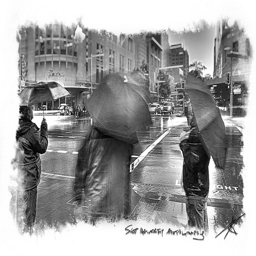
A group of people holding umbrellas near a wet street.
there are many people standing outside with umbrellas
black and white of people  with umbrellas
THIS IS A BLACK AND WHITE PHOTO OF SEVERAL PEOPLE HOLDING UMBRELLAS
People standing on the street holding umbrellas near buildings